Answer in natural language. Consider the 3D positions of the objects in the scene and not just the 2D positions in the image. Is the centerpoint of  stainless steel refrigerator door with vertical handle at a higher height than Doorway? Choose between the following options: yes or no
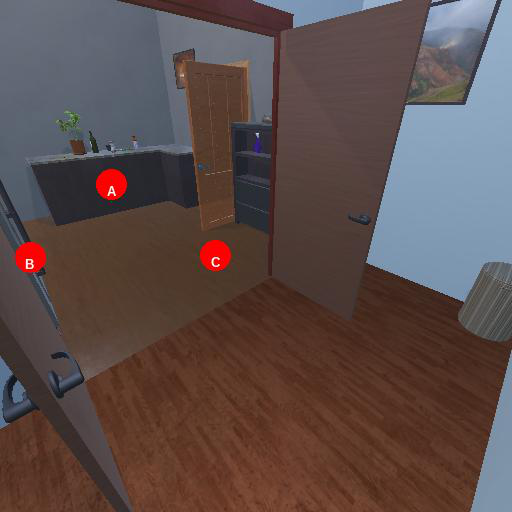
<answer>yes</answer>